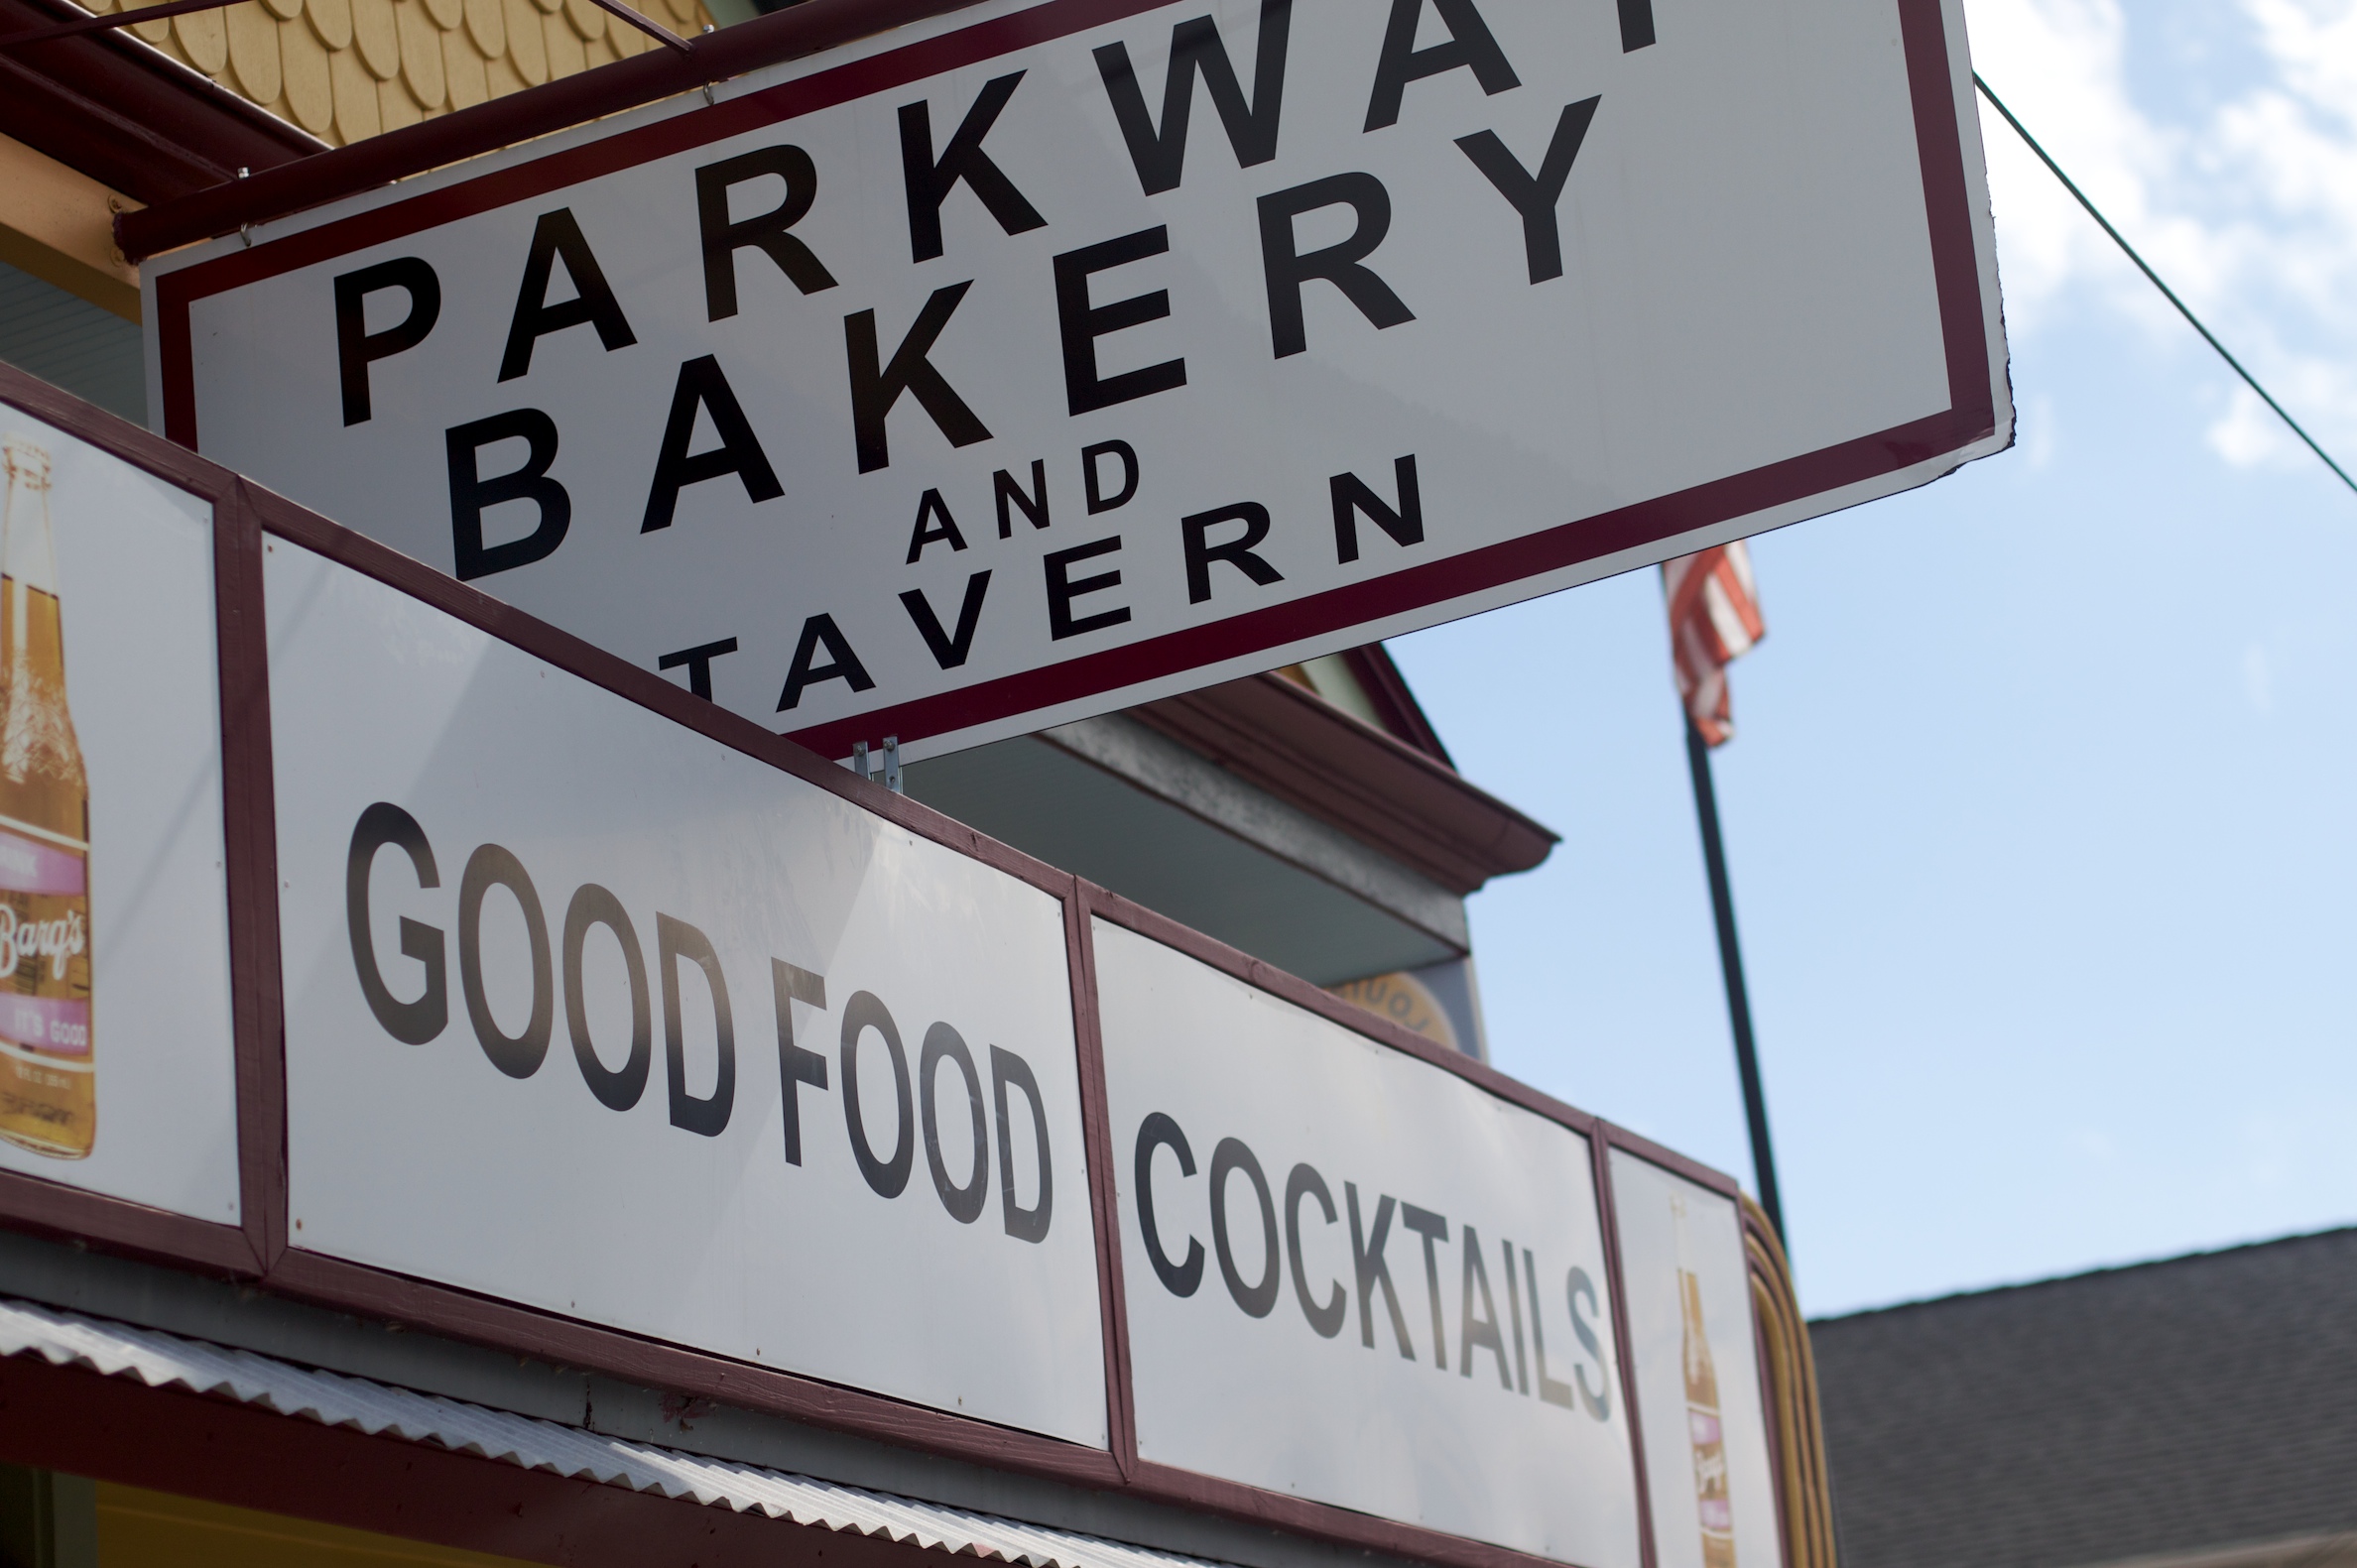
advertising, sign, banner, street sign, signage